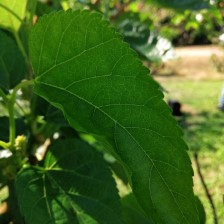
Variety: BlackOodTurkey